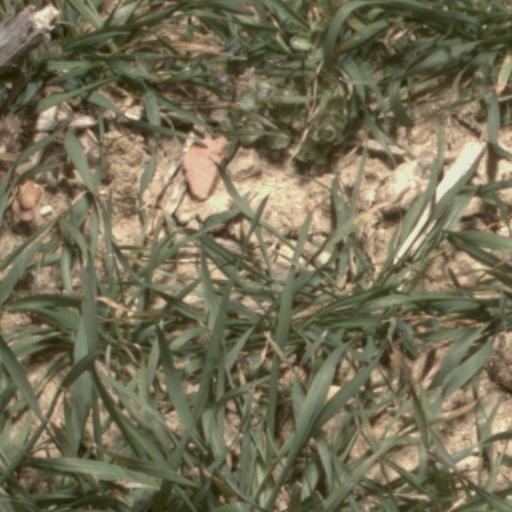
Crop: wheat